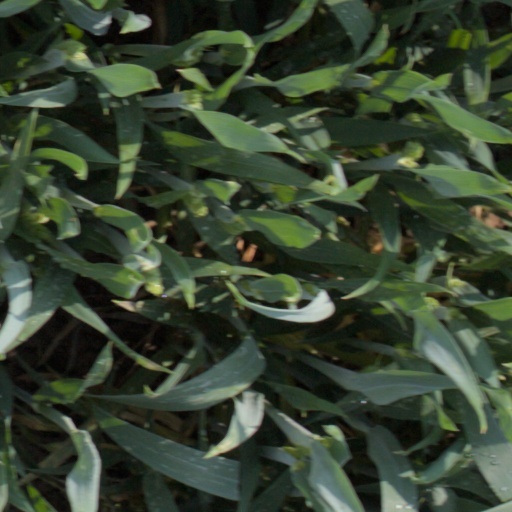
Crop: wheat